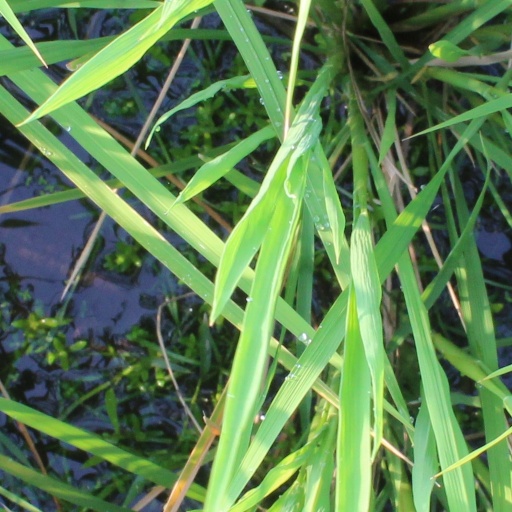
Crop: rice